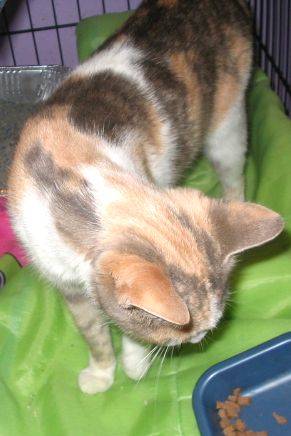
Label: cat